Derby St Luke's F.C.

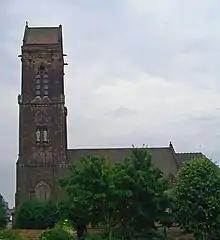
The club took its name from St Luke's Church

St Luke's entered the FA Cup for the first time in 1884-85, and were drawn against Wolverhampton Wanderers in the first round. After drawing 1–1 at Wolves' Dudley Road ground in front of a crowd of 3,100, St Luke's won the replay in Derby 4–2. In the second round, they lost 1–0 against Walsall Swifts. They played in the FA Cup for the next three seasons but lost in the first round on each occasion. In 1885-86, Wolves gained revenge with a 7–0 win. In 1886-87 they faced Walsall Town, drawing 3–3 at home but losing 6–1 in the replay at The Chuckery. In their final appearance in 1887-88, St Luke's lost 3–2 to local rivals Derby Junction, who went on to reach the semi-finals of the competition. Qualifying rounds were introduced the following season, and St Luke's were subsequently unsuccessful in reaching the competition proper, reaching the 2nd qualifying round twice and the 3rd qualifying round on one occasion.